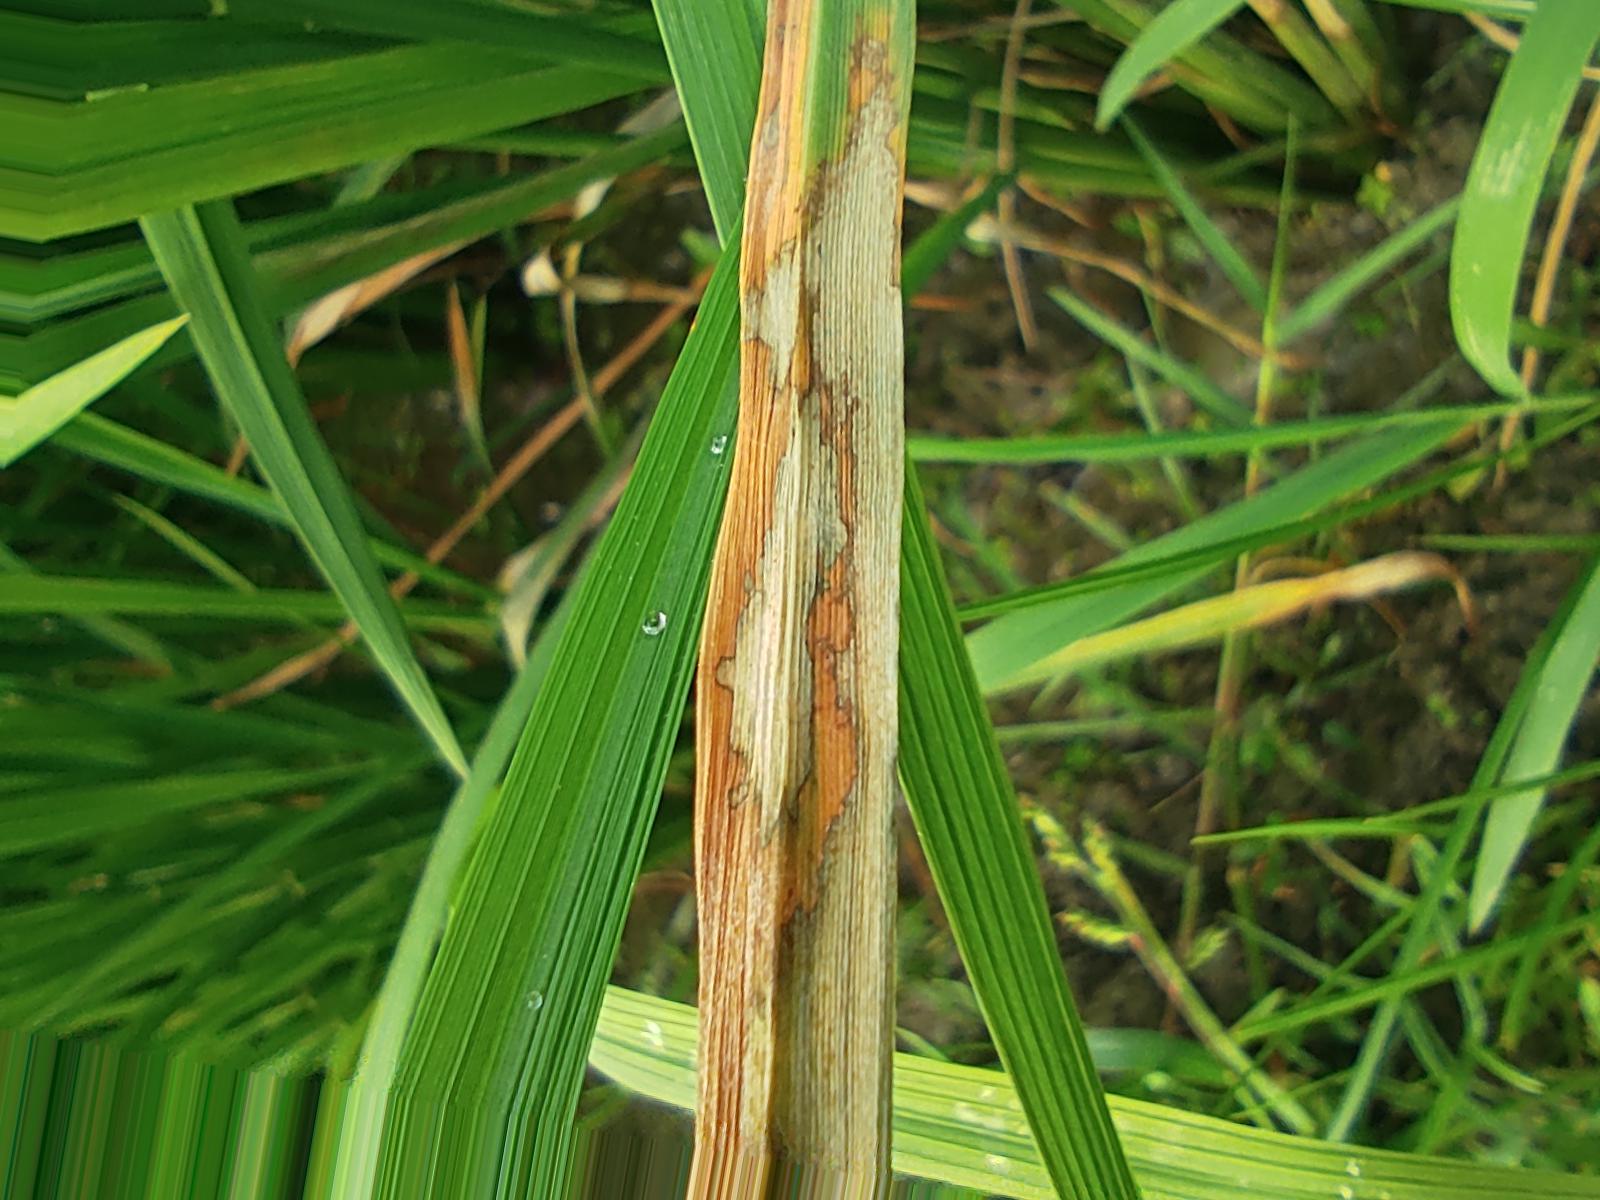
Nhãn: Bệnh Đốm Vằn ( Khô vằn ) ( Sheath Blight )